Uruk period

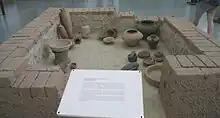
Reconstruction of part of a house from Habuba Kabira, with its mobile property, Pergamon Museum.

With respect to this development of a more centralised control of resources, the tablets of Late Uruk reveal the existence of institutions that played an important role in society and economy and undoubtedly in contemporary politics. Whether these institutions were temples or palaces is debated. In any case, both institutions were dominant in the later periods of Lower Mesopotamia's history. Only two names relating to these institutions and their personnel have been deciphered: a large authority indicated by the sign , at Uruk, which possessed an administrator in chief, a messenger, some workers, etc.; and another authority indicated by the signs , at Jemdet Nasr, which had a high priest, administrators, priests, etc. Their scribes produced administrative documents relating to the management of land, the distribution of rations (barley, wool, oil, beer, etc.) for workers, which include slaves, and listing of the heads of livestock. These institutions could control the production of prestige goods, redistribution, long-distance trade, and the management of public works. They were able to support increasingly specialised workers. The largest institutions contained multiple 'departments' devoted to a single activity (cultivation of fields, herds, etc.).